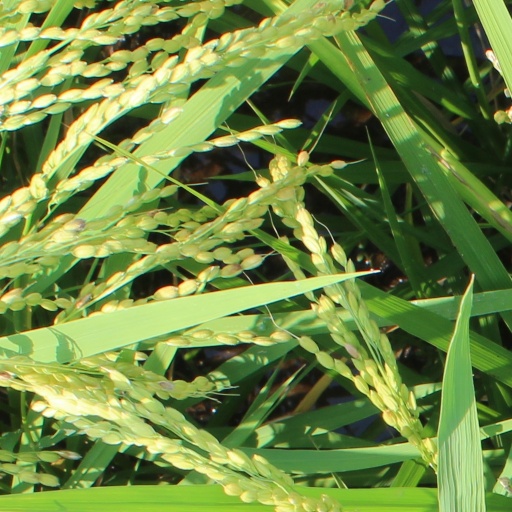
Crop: rice